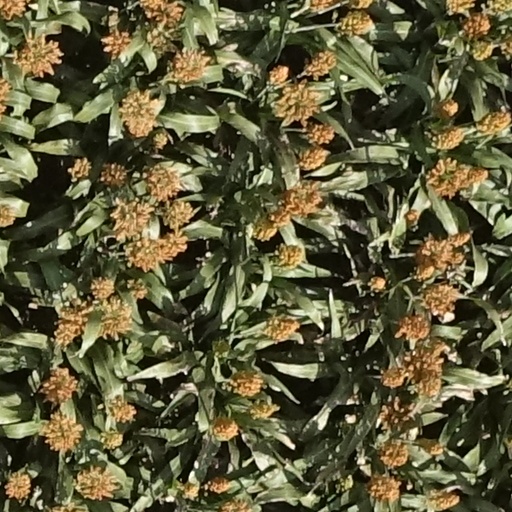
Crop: sorghum